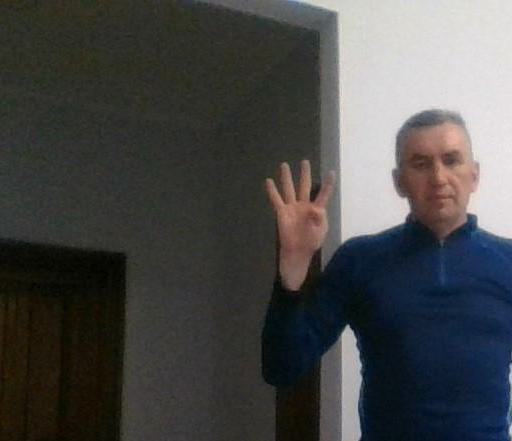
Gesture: four